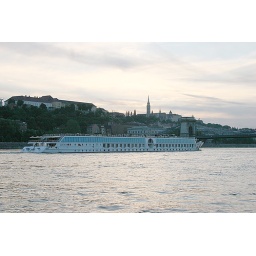
a very long river cruise ship and the buda palace in the background